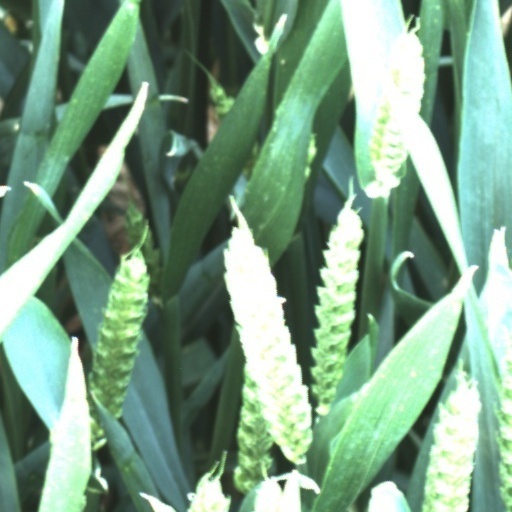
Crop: wheat